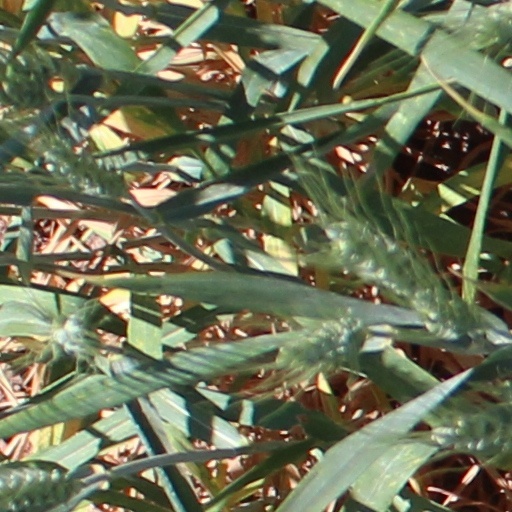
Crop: wheat